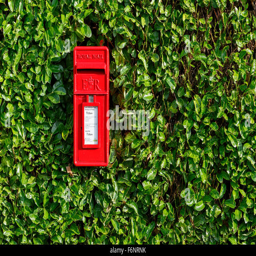
a red post box is pictured